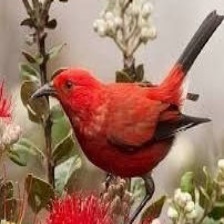
Species: APAPANE
Scientific name: HIMATIONE SANGUINEA